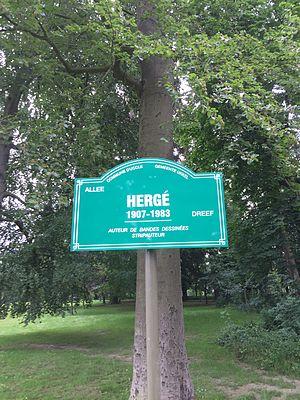
Hergé (1907-1983)
Georges Remi dit Hergé, né le 22 mai 1907 à Etterbeek et mort le 3 mars 1983 à Woluwe-Saint-Lambert, est un auteur belge de bande dessinée principalement connu pour Les Aventures de Tintin, désignée aujourd'hui comme l'une des bandes dessinées européennes les plus populaires du XXᵉ siècle.